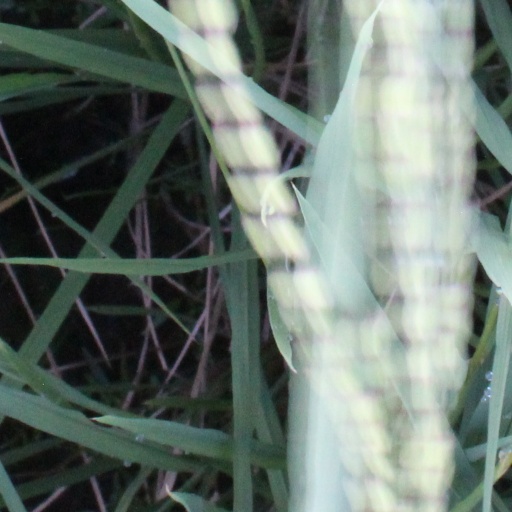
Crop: rice